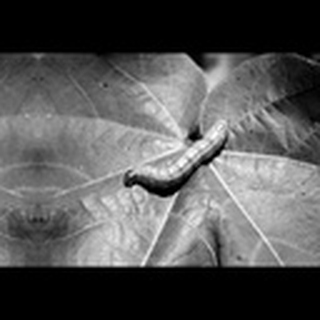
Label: cotton_army_worm